Batman: Under the Red Hood

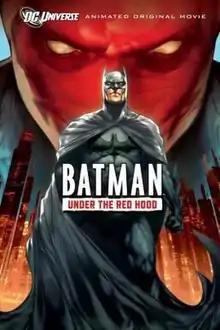
Home video release poster

Batman: Under the Red Hood is a 2010 American adult animated direct-to-video superhero film directed by Brandon Vietti and produced by Warner Premiere, DC Entertainment & Warner Bros. Animation. It was released by Warner Home Video. The film is the eighth film of the DC Universe Animated Original Movies, which is directly derived from the "Batman" storyline "". In the film, Batman investigates the identity of a vigilante called Red Hood. The voice cast includes Bruce Greenwood and Jensen Ackles as Batman and Red Hood respectively, alongside John DiMaggio, Neil Patrick Harris, Jason Isaacs and Wade Williams.